Claudia Alvariño Díaz

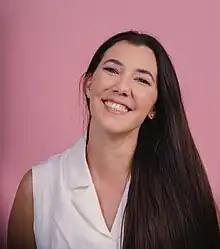
Alvariño in 2023

Claudia Alvariño Díaz (born 29 December 1987), also known as Muma, is a Cuban film, theater and television actress.